Roddy Lumsden

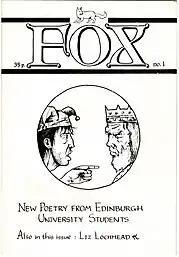
Cover of Fox No 1 - edited by Lumsden and A.B. Jackson

Lumsden attended Langlands Primary School where, due to recurring outbreaks of warts on his fingers, his friends nicknamed him Werty. He went on to attend Madras College, a comprehensive school in St Andrews that is often mistaken for a private school, due to its architecture and the remains of a fifteenth-century chapel in its grounds. As Lumsden himself said in an interview when talking about his childhood influences, "Another significant factor was my high school, Madras College, a comprehensive which has the sort of teaching standards expected of top private schools."